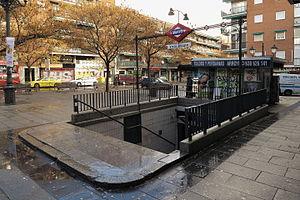
Vista Alegre est une station de la ligne 5 du métro de Madrid, en Espagne.